Transfiguration (Rubens)

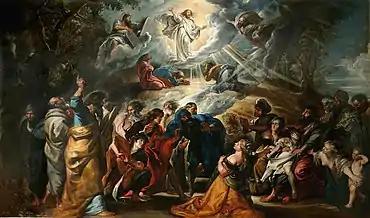
"Transfiguration" (1604–1605) by Rubens

Transfiguration is an oil-on-canvas painting of the Gospel episode the Transfiguration of Jesus, painted in 1604–1605 by Peter Paul Rubens and now in the Musée des Beaux-Arts de Nancy.